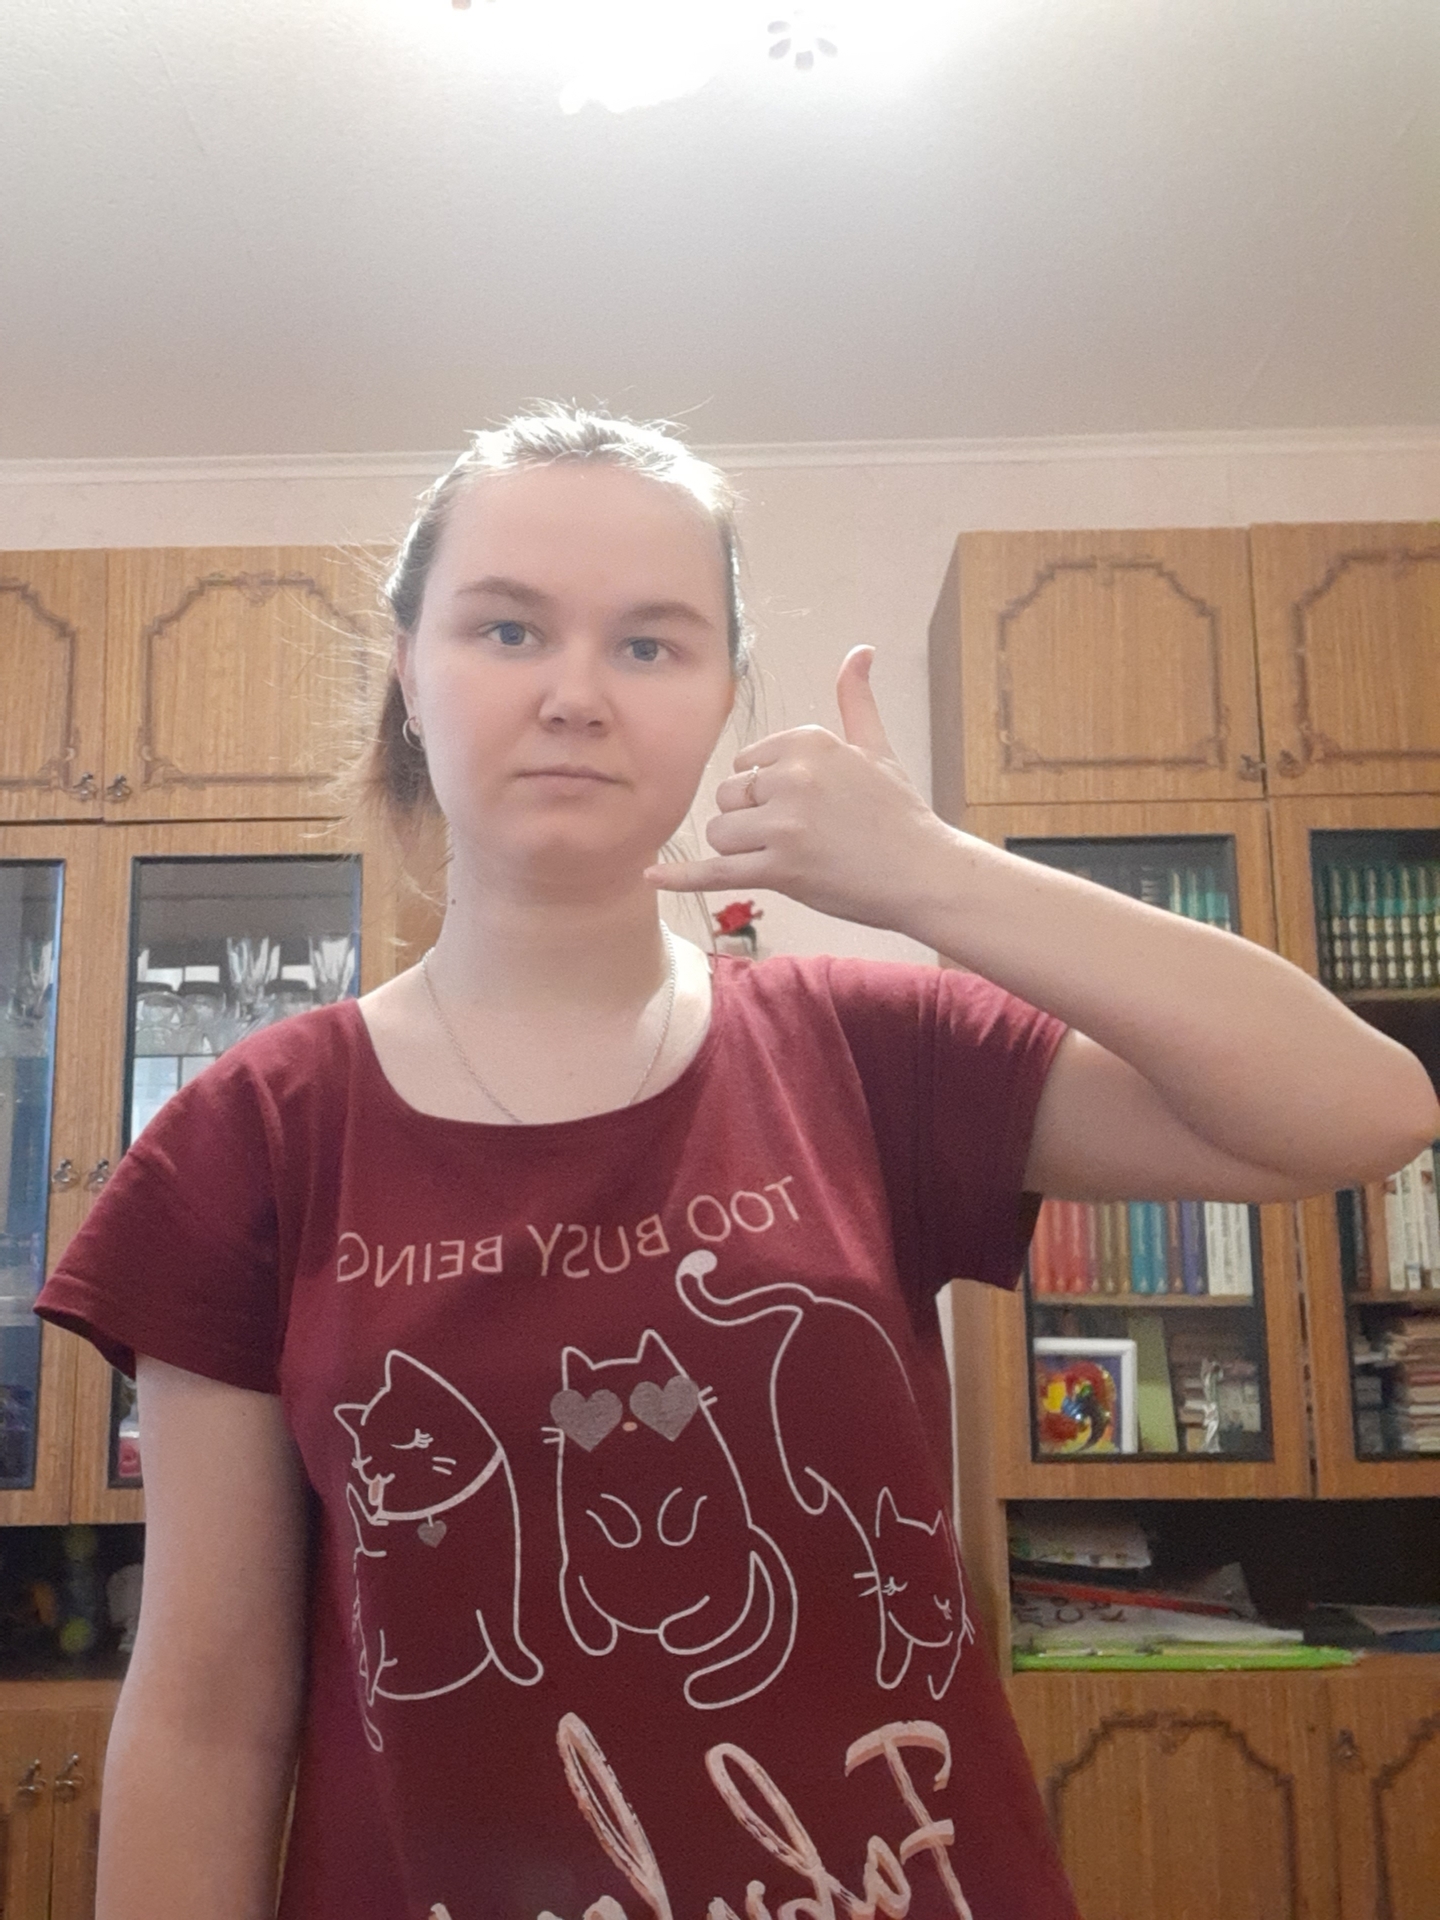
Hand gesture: call